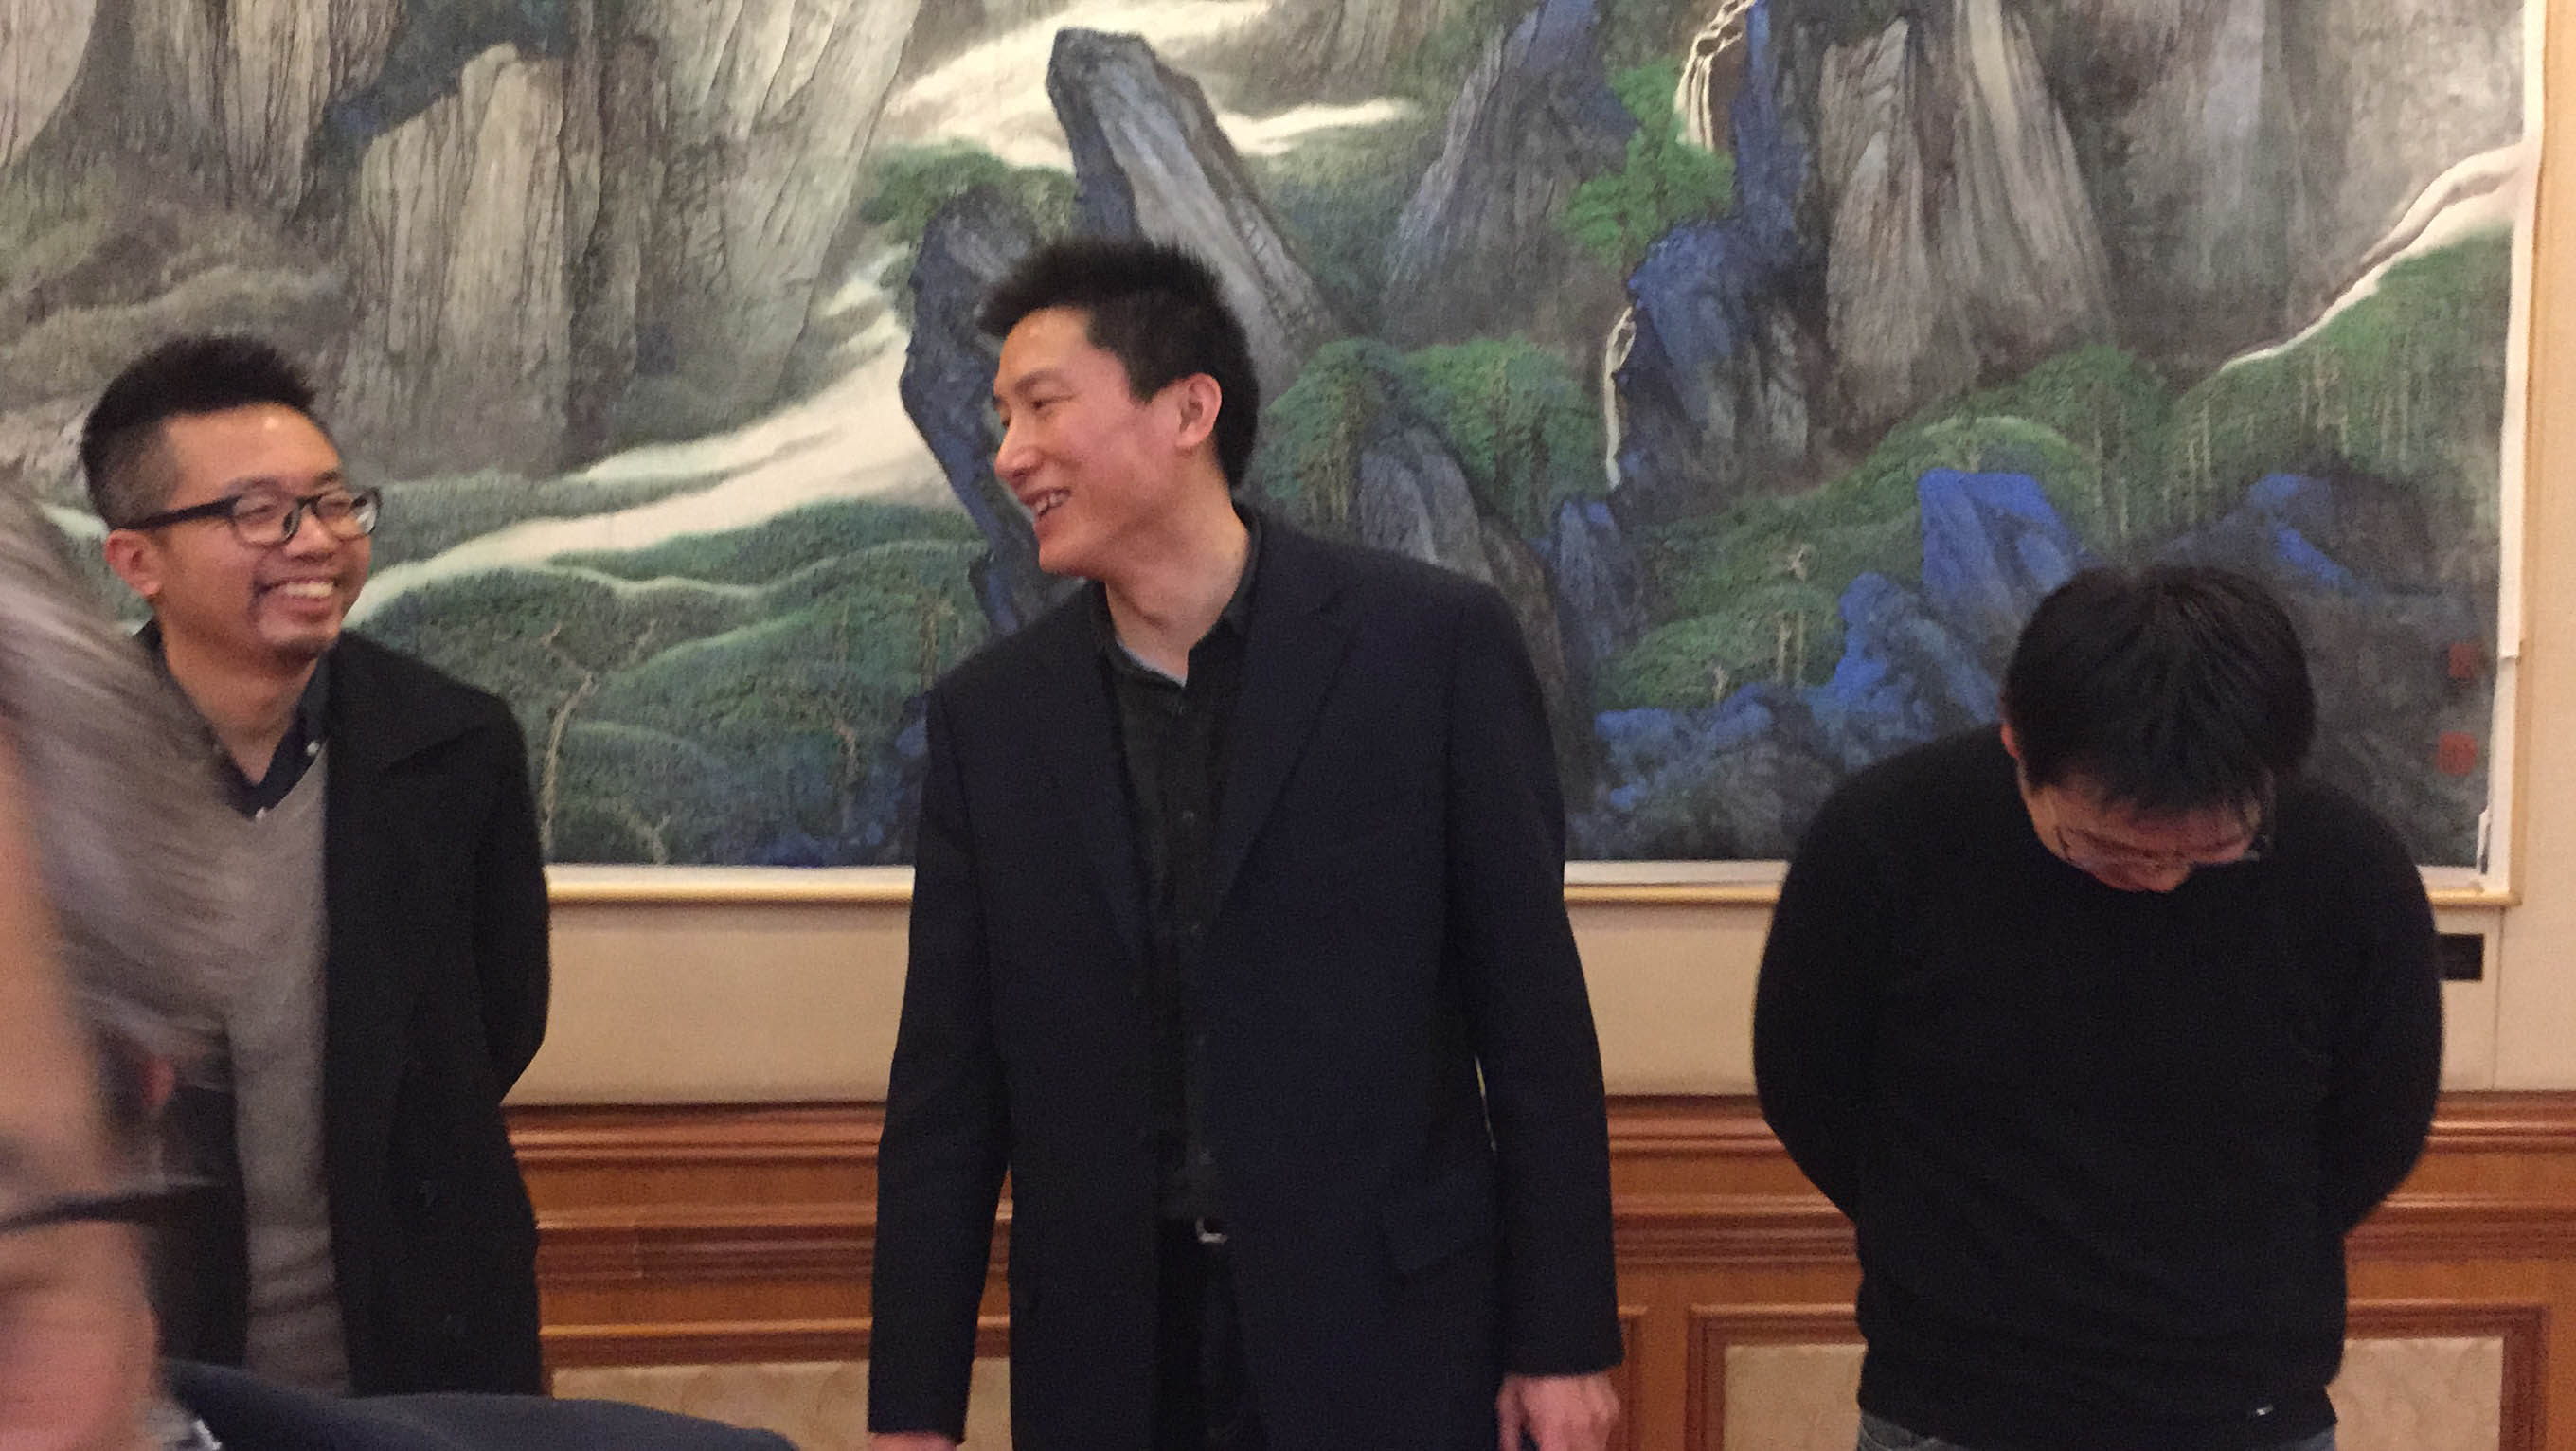
screenshot